Nixie tube

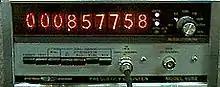
Systron-Donner frequency counter from 1973 with Nixie-tube display

Nixie tubes were invented by David Hagelbarger. The early Nixie displays were made by a small vacuum tube manufacturer called Haydu Brothers Laboratories, and introduced in 1955 by Burroughs Corporation, who purchased Haydu. The name "Nixie" was derived by Burroughs from "NIX I", an abbreviation of "Numeric Indicator eXperimental No. 1", although this may have been a backronym designed to justify the evocation of the mythical creature with this name. Hundreds of variations of this design were manufactured by many firms, from the 1950s until the 1990s. The Burroughs Corporation introduced "Nixie" and owned the name "Nixie" as a trademark. Nixie-like displays made by other firms had trademarked names including "Digitron", "Inditron" and "Numicator". A proper generic term is "cold cathode neon readout tube", though the phrase "Nixie tube" quickly entered the vernacular as a generic name.